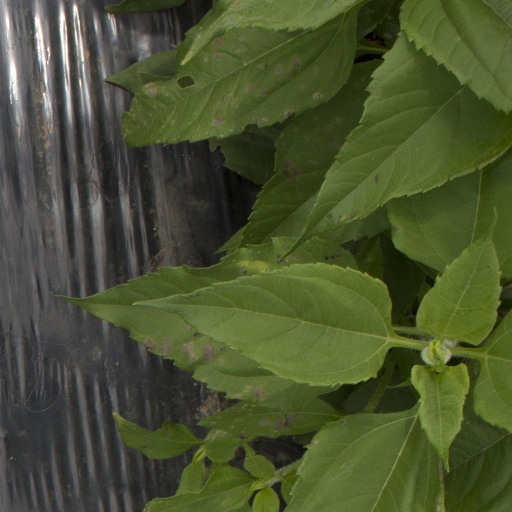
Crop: Jerusalem artichoke